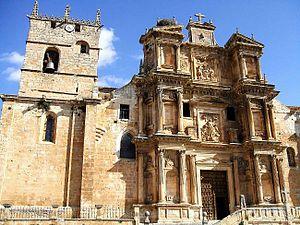
Gumiel de Izán est une commune d’Espagne, dans la province de Burgos, communauté autonome de Castille-et-León. Cette localité est également vinicole, et fait partie de l’AOC Ribera del Duero.